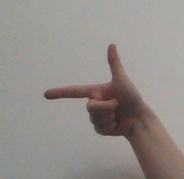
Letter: yaa